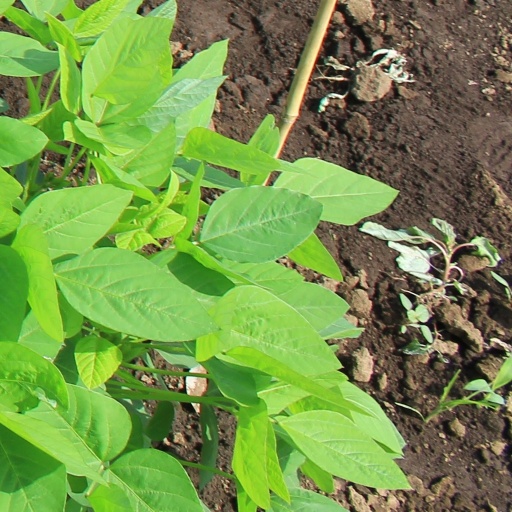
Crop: soybean